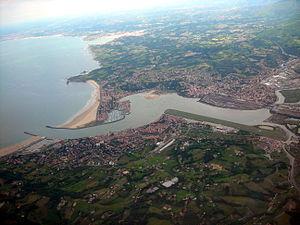
L'embouchure de la Bidassoa et ses environs, vue aérienne vers l'Est. La Bidassoa marque ici la frontière France-Espagne. De gauche à droite, au premier plan (côté espagnol) (sur Irun)
Fontarrabie est une commune du Guipuscoa dans la communauté autonome du Pays basque en Espagne située à la frontière française sur la rive gauche de l'estuaire de la Bidassoa, en face d'Hendaye, avec Irun, Pasaia et Lezo pour voisins.
La baie de Chingoudy, orthographié aussi baie de Txingudi, est le nom donné à l'estuaire de la Bidassoa. Elle est délimitée au sud par les ponts routiers et ferroviaires reliant Hendaye-ville à Irun et au nord par la pointe de Sokoburu côté français et par le cap Higuer côté espagnol. Hendaye se trouve sur la rive droite de la baie, Irun et Fontarrabie sur la rive gauche.
Cet article recense les sites Natura 2000 des Pyrénées-Atlantiques, en France.
Hendaye /ɑ̃.daj/ est une commune du Pays basque français, dans le département des Pyrénées-Atlantiques en région Nouvelle-Aquitaine. Elle est à la pointe sud-ouest de la France et la dernière ville côtière avant l'Espagne.
L'aéroport de Saint-Sébastien est un aéroport espagnol situé à 22 km de la ville de Saint-Sébastien, sur la commune de Fontarrabie, dans la province du Guipuscoa, tout près de la frontière franco-espagnole à moins de 5 km de la ville d'Hendaye.
Oiasso est durant l'Antiquité la cité ou civitas portuaire des Vascons, située sur l'embouchure de la rivière Bidassoa, à l'emplacement de la ville moderne d'Irun, dans la communauté autonome du Pays basque en Espagne. Sous l'Empire romain, ce lieu devient un centre important de communication et de commerce du nord de l'Hispanie, appartenant à la province de Tarraconaise. Dans les années 1990, des études archéologiques ont permis une plus grande connaissance du contexte et de la réalité de la cité.